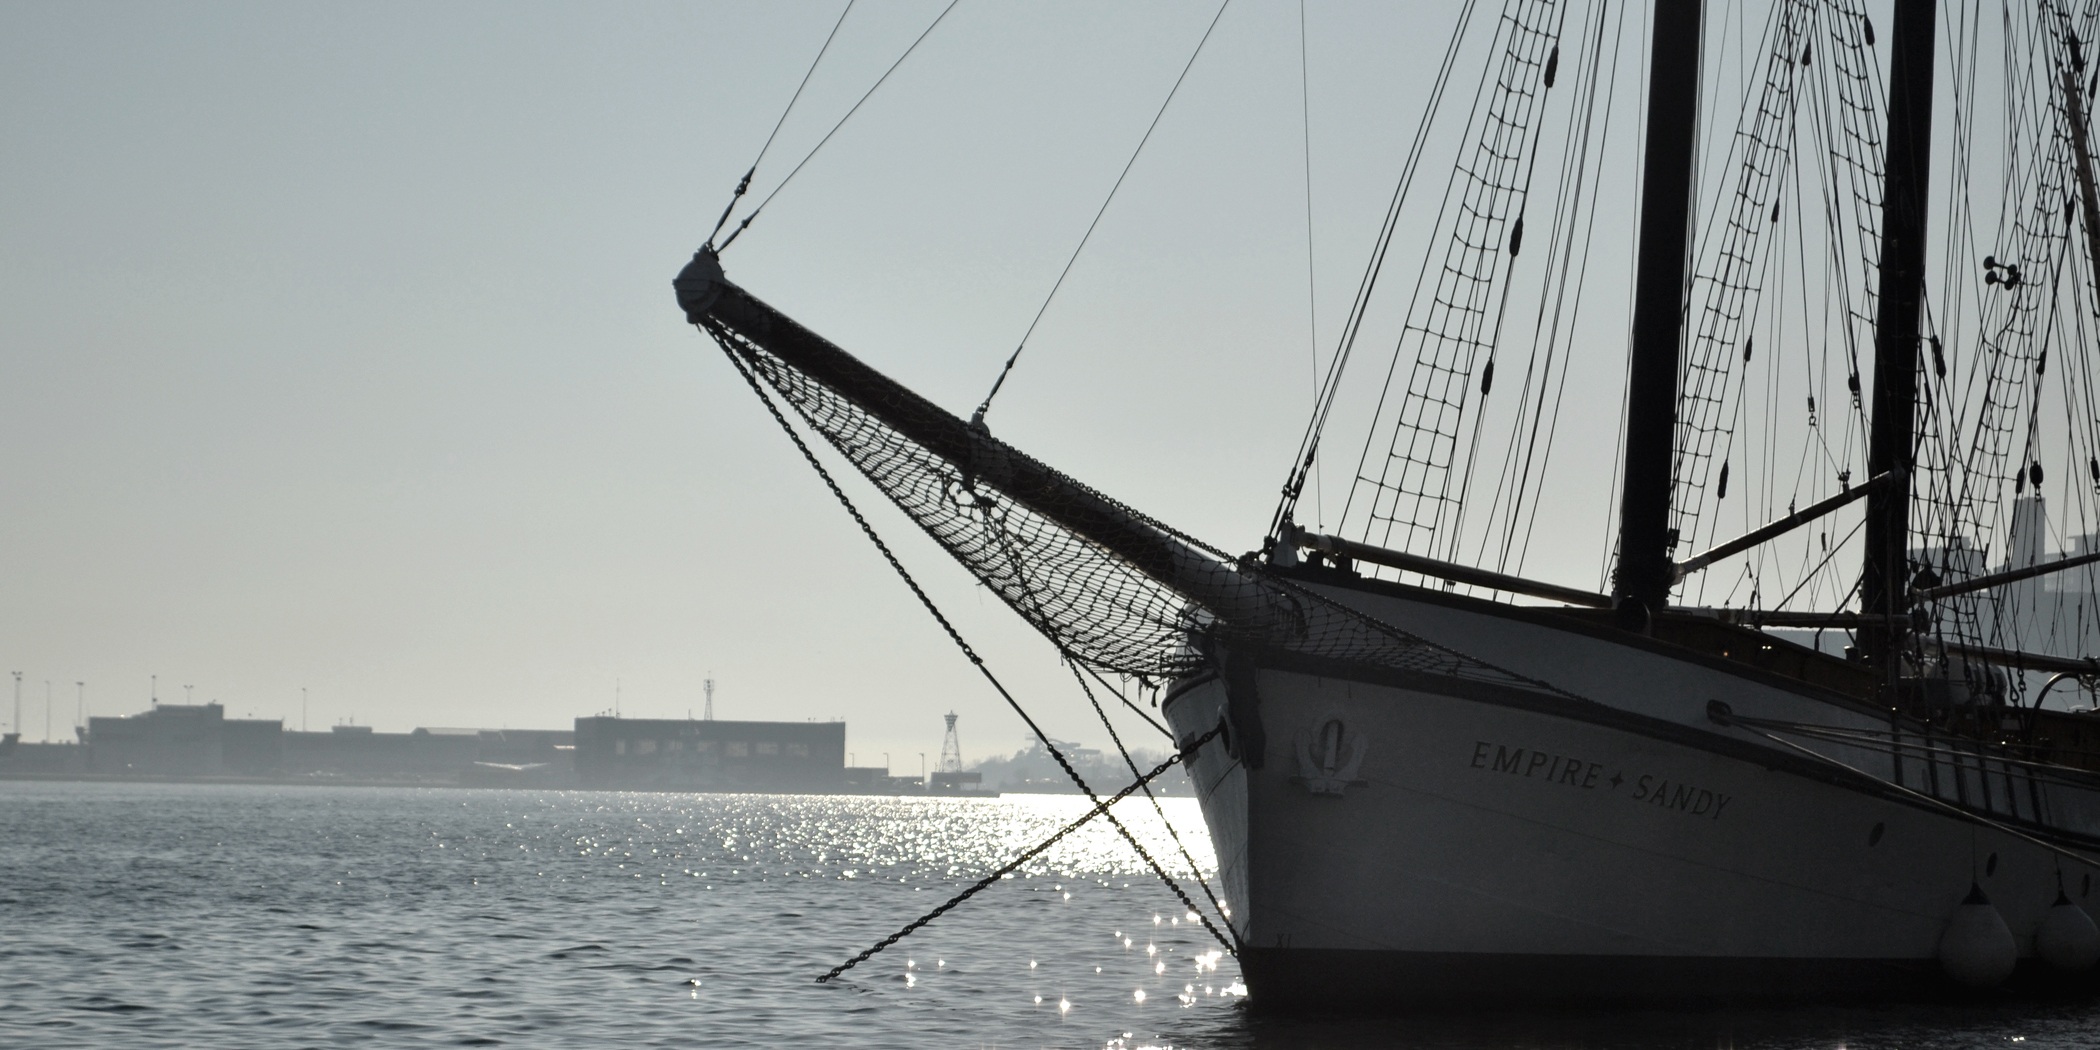
landscape, sea, black and white, sky, boat, lake, city, ship, downtown, summer, vehicle, mast, sailing, yacht, harbor, harbour, blue, monochrome, waterfront, tourism, sailboat, canada, sail, ontario, toronto, watercraft, schooner, windjammer, sailing ship, monochrome photography, windsports, lugger, harbour front